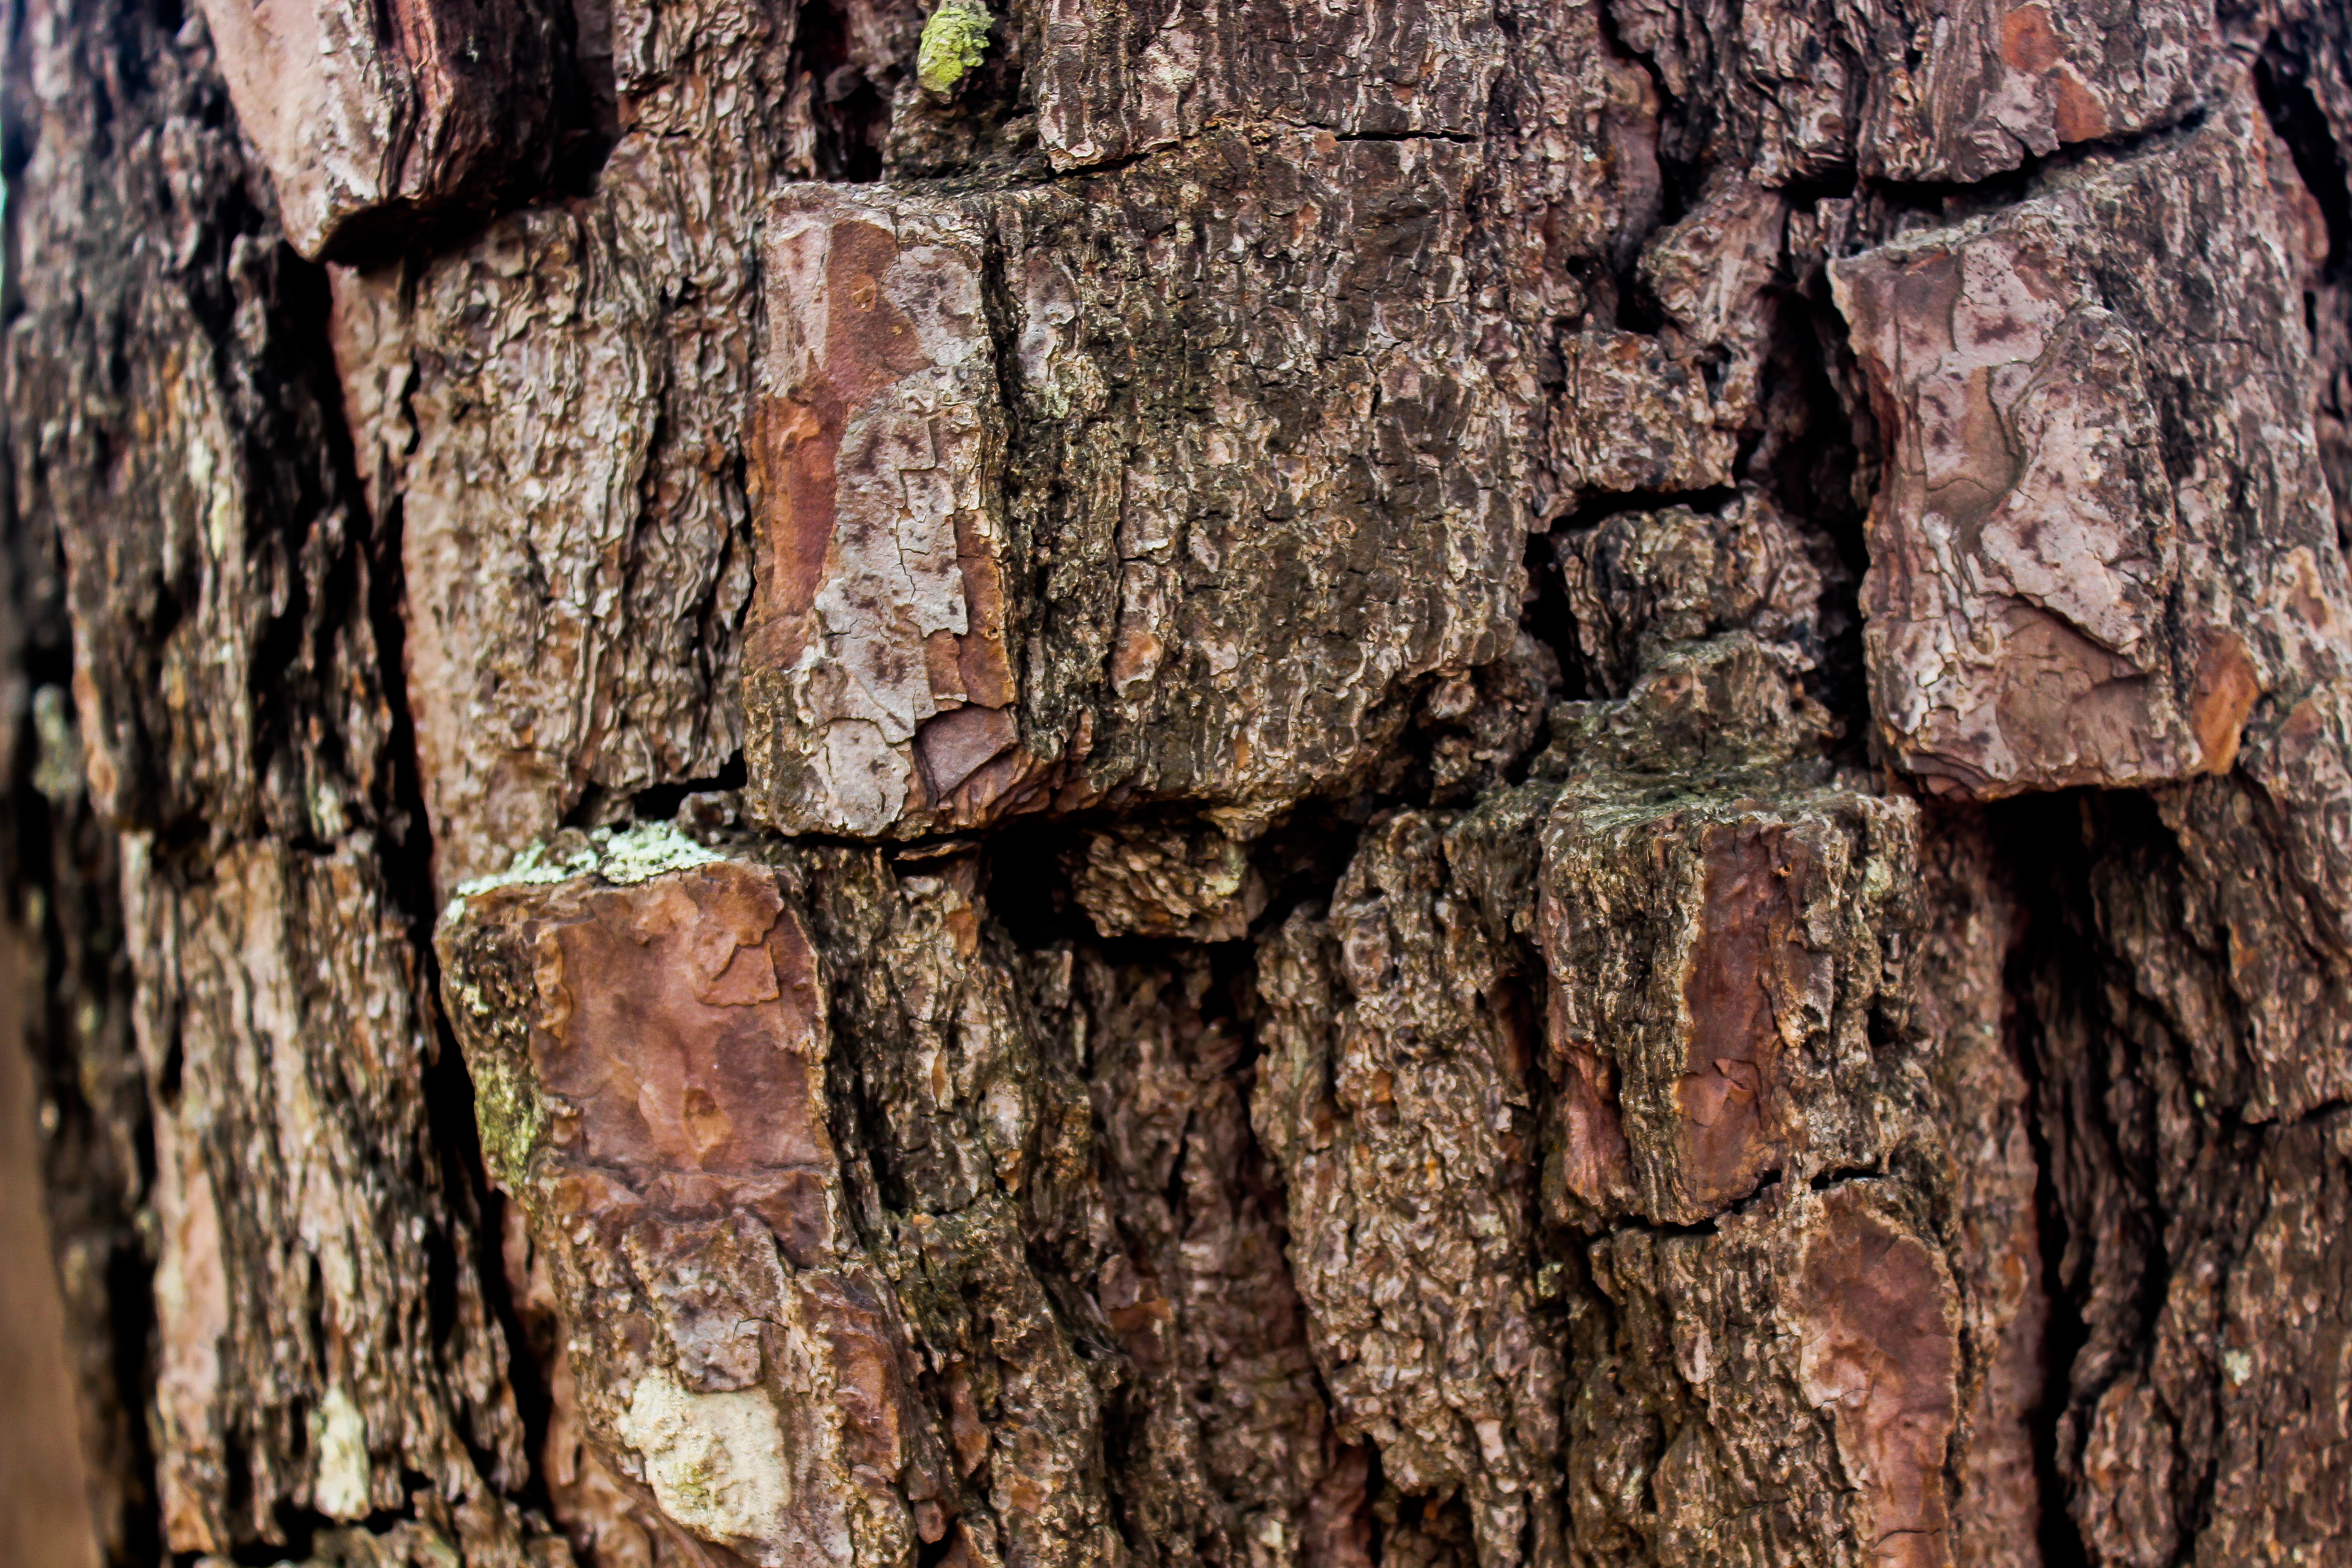
tree, nature, forest, rock, branch, plant, wood, texture, trunk, flying, formation, soil, material, shell, geology, tree stump, woody plant